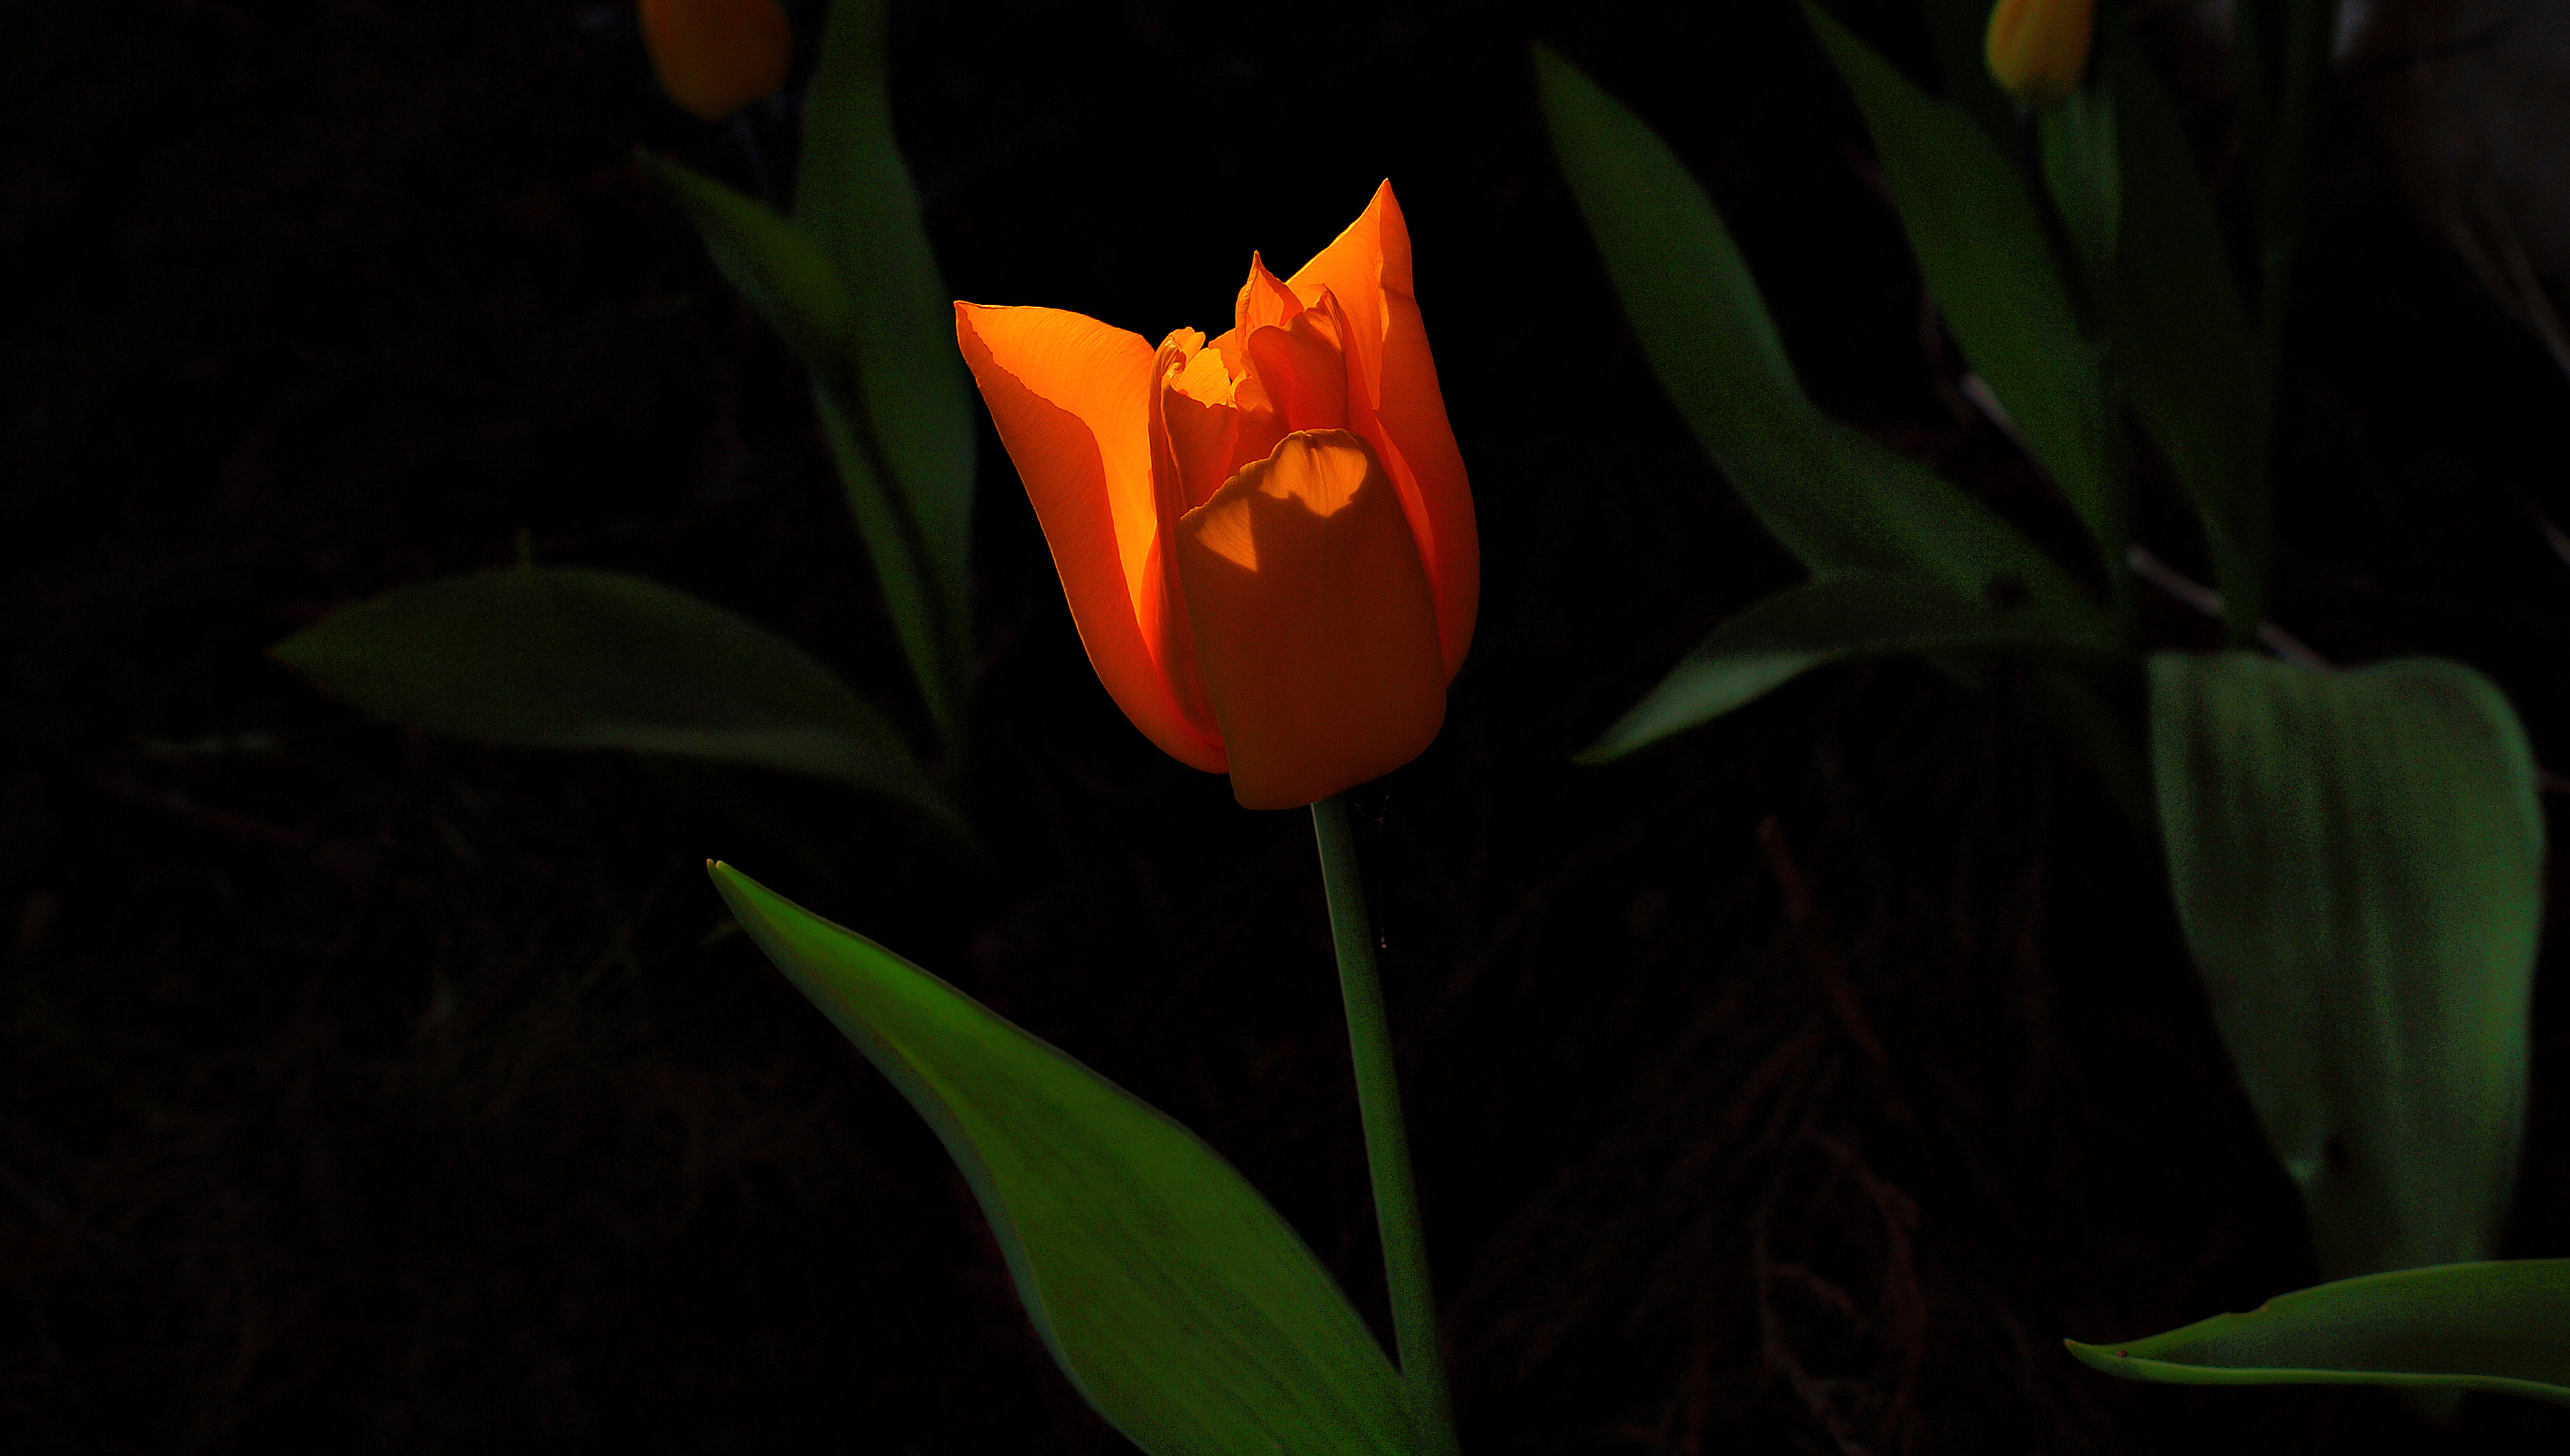
nature, plant, leaf, flower, petal, tulip, green, botany, yellow, flora, flowers, naturaleza, flores, ggl1, macro photography, flowering plant, plant stem, land plant